Compaq Presario

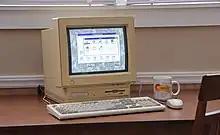
Compaq Presario 425 all-in-one (1993)

On August 26, 1993, Compaq introduced the Compaq Presario brand of IBM PC compatible computers as the company's first foray into the retail computer market with the release of the all-in-one 400 series, which later expanded with the horizontal desktop 600 series and the tower-based 800 series in November 1993. They became one of the first manufacturers of the 1990s to market a sub-$1000 computer, as well as the first major computer manufacturer to utilize CPUs from AMD (which began supplying CPUs to Compaq in early 1994) and Cyrix in order to maintain the prices they wanted.